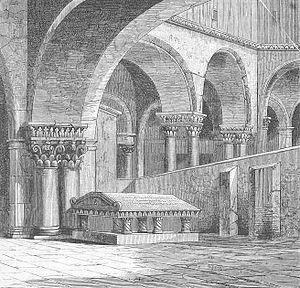
L’église du Saint-Sépulcre ou basilique du Saint-Sépulcre, également appelée basilique de la Résurrection ou Agia Anastasis par les chrétiens d'Orient, est une église chrétienne située dans le quartier chrétien de la Vieille ville de Jérusalem. Cette basilique est vénérée par une grande partie des chrétiens qui y vont en pèlerinage depuis le IVᵉ siècle, dépassant au début du XXIᵉ siècle le million de pèlerins par an sur les 1,9 million de visiteurs qu'accueille Israël. Il s’agit d'un sanctuaire englobant selon la tradition le lieu de la crucifixion, ainsi que la grotte où le corps du Christ fut déposé après sa mort. Par inférence, c'est là qu'aurait eu lieu la résurrection.